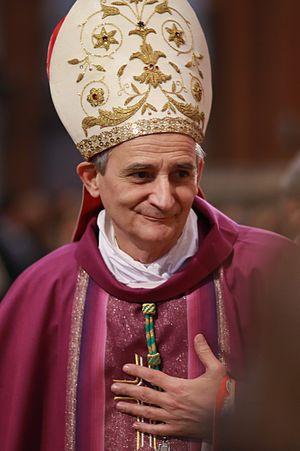
Matteo Maria Zuppi, né le 11 octobre 1955, est un cardinal italien, archevêque de Bologne depuis le 27 octobre 2015.